National Zoological Park (United States)

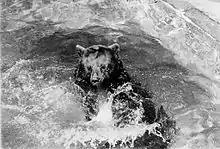
Smokey Bear playing in his pool, sometime in the 1950s

Opened in 1928, the zoo's Bird House focuses on the biological phenomenon of migration in the eastern hemisphere and features three distinct aviaries, each focusing on a different habitat that is crucial to the bird's annual migrations. The habitats include: Delaware Bay, a marsh environment that displays shorebirds including red knots and semipalmated plovers, as well as cold-blooded species such as horseshoe crabs and native fish, Prairie Pothole, a wetlands environment that displays waterfowl including canvasbacks, redheads and American avocets, and Costa Rican Coffee Farm, a two-story tropical environment that displays migratory songbirds such as Baltimore orioles, indigo buntings and wood thrushes as well as barred parakeets. Exhibits surrounding the exterior of the Bird House hold kori bustards, sandhill cranes, whooping cranes, greater rheas, barred owls, bronze turkeys, southern cassowaries, American flamingos and other larger birds. The birdhouse closed for renovations in 2017, and reopened in 2023.